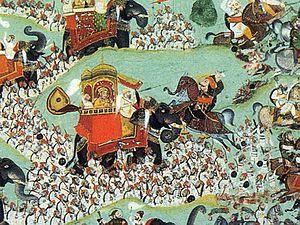
Chetak ou Cetak est le nom donné, dans la littérature traditionnelle, au cheval monté par le Maharana Pratap à la bataille de Haldighati, pendant le combat du 21 juin 1576 à Haldighati, dans les montagnes Aravalli du Rajasthan, dans l'ouest de l'Inde. Ce cheval n'est pas mentionné dans les sources historiques.